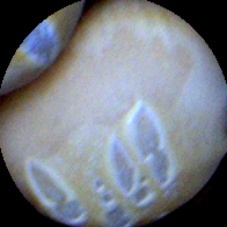
Label: Skin-damaged